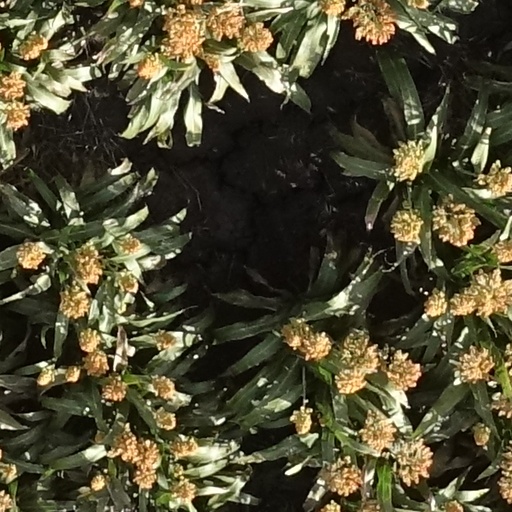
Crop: sorghum